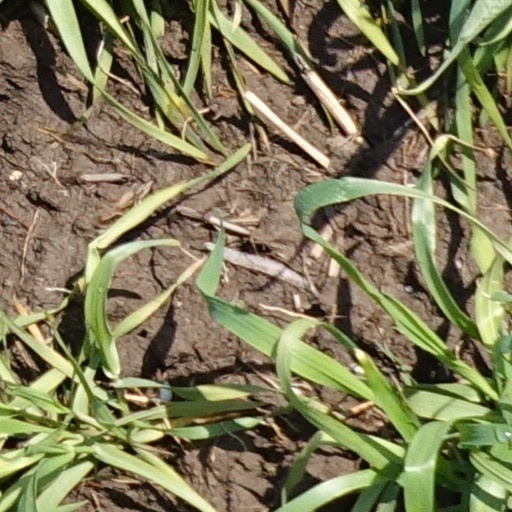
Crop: wheat